Borut Pahor

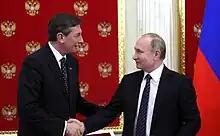
Pahor meeting with Russian President Vladimir Putin, 10 February 2017

Tensions between the coalition partners reached the summit in 2011, when two parties, DeSUS in April and Zares in July, left the government. The opposition has accused the government of corruption and mishandling the economy. Faced with the loss of several ministers and falling public support, Pahor asked the Parliament for a motion of confidence. On 20 September, the Parliament voted 51–36 against the motion, resulting in the fall of the government. After the vote, Pahor said: "I do not feel any bitterness. I have full faith in our people and the future of Slovenia."